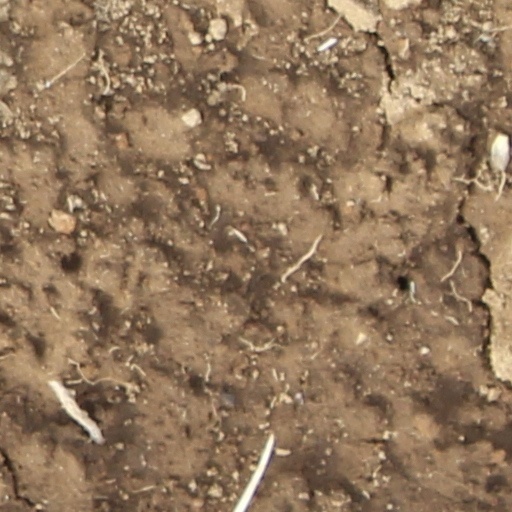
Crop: wheat